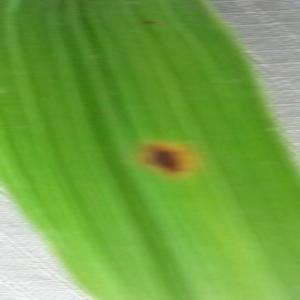
Disease: Brownspot